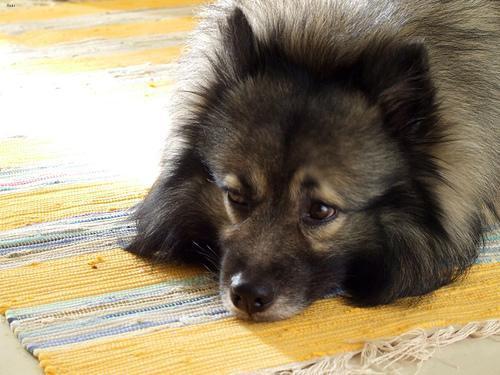
keeshond